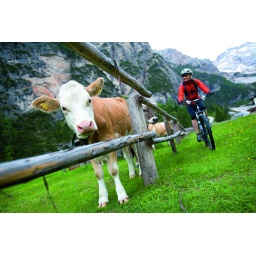
Janine Patitucci mountain biking by cows as they graze on grass